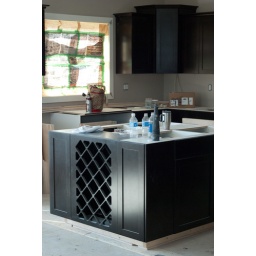
The kitchen in my sisters and Linds' new house!! OMG the entire house is so unbelievable.........so so so excited for them!